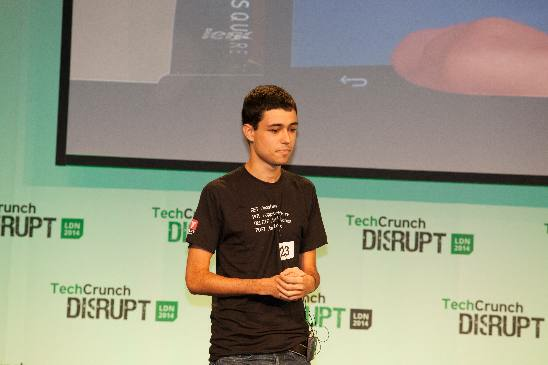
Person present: Yes